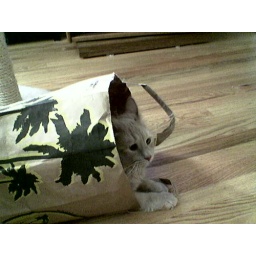
more cat in a bag